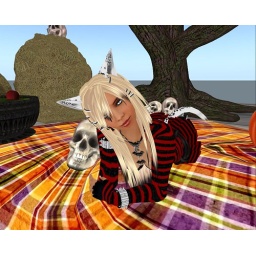
There's nothing wrong with a hot girl laying in a bed with skulls. Nothing at all.